Hokutosei

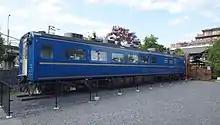
24 series dining car SuShi 24-504 in use as a restaurant in Saitama Prefecture in June 2016

A 24 series dining car (number SuShi 24-504) formerly used on "Hokutosei" services was purchased for use as a restaurant in Kawaguchi, Saitama in April 2016. A hostel using many interior fittings from the original train was opened in Tokyo in December 2016.